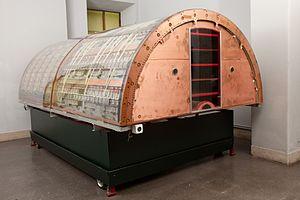
UA1 est l’une des expériences conduites lors du projet Super Proton Synchrotron du CERN de 1981 à 1990. À l’aide des résultats de l’expérience UA2, ce projet a permis la découverte des bosons W et Z ; découverte récompensée par le prix Nobel de physique en 1984.